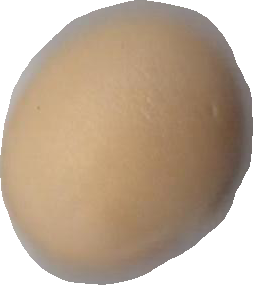
Variety: Grobogan